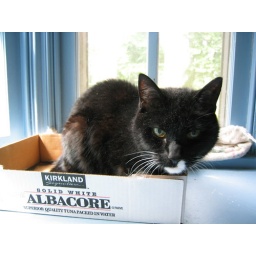
Old Sam in his window box